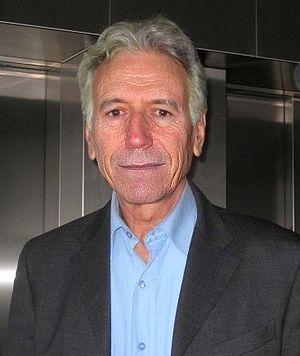
Photo prise spécifiquement pour enrichir l'article wikipedia du même nom
Henri Peña-Ruiz [ʔɑ̃ʁi peɲa ʁwis], né le 22 avril 1947 au Pré-Saint-Gervais, est un philosophe et écrivain français. Agrégé de l'université et docteur en philosophie, il est réputé pour ses travaux au sujet de la laïcité en France. Il est aussi maître de conférences à l'Institut d'études politiques de Paris. Par ailleurs, il milite au Parti de gauche.